Battle of Peleliu order of battle

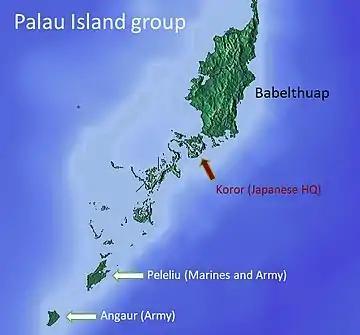
Palau Islands relief map showing Operation Stalemate II

On 15 September 1944, United States Marine Corps forces landed on the southwestern shore of the island of Peleliu in the Palau island chain, 470 nautical miles due east of the Philippine island of Mindanao. This action, called Operation Stalemate II by American planners,